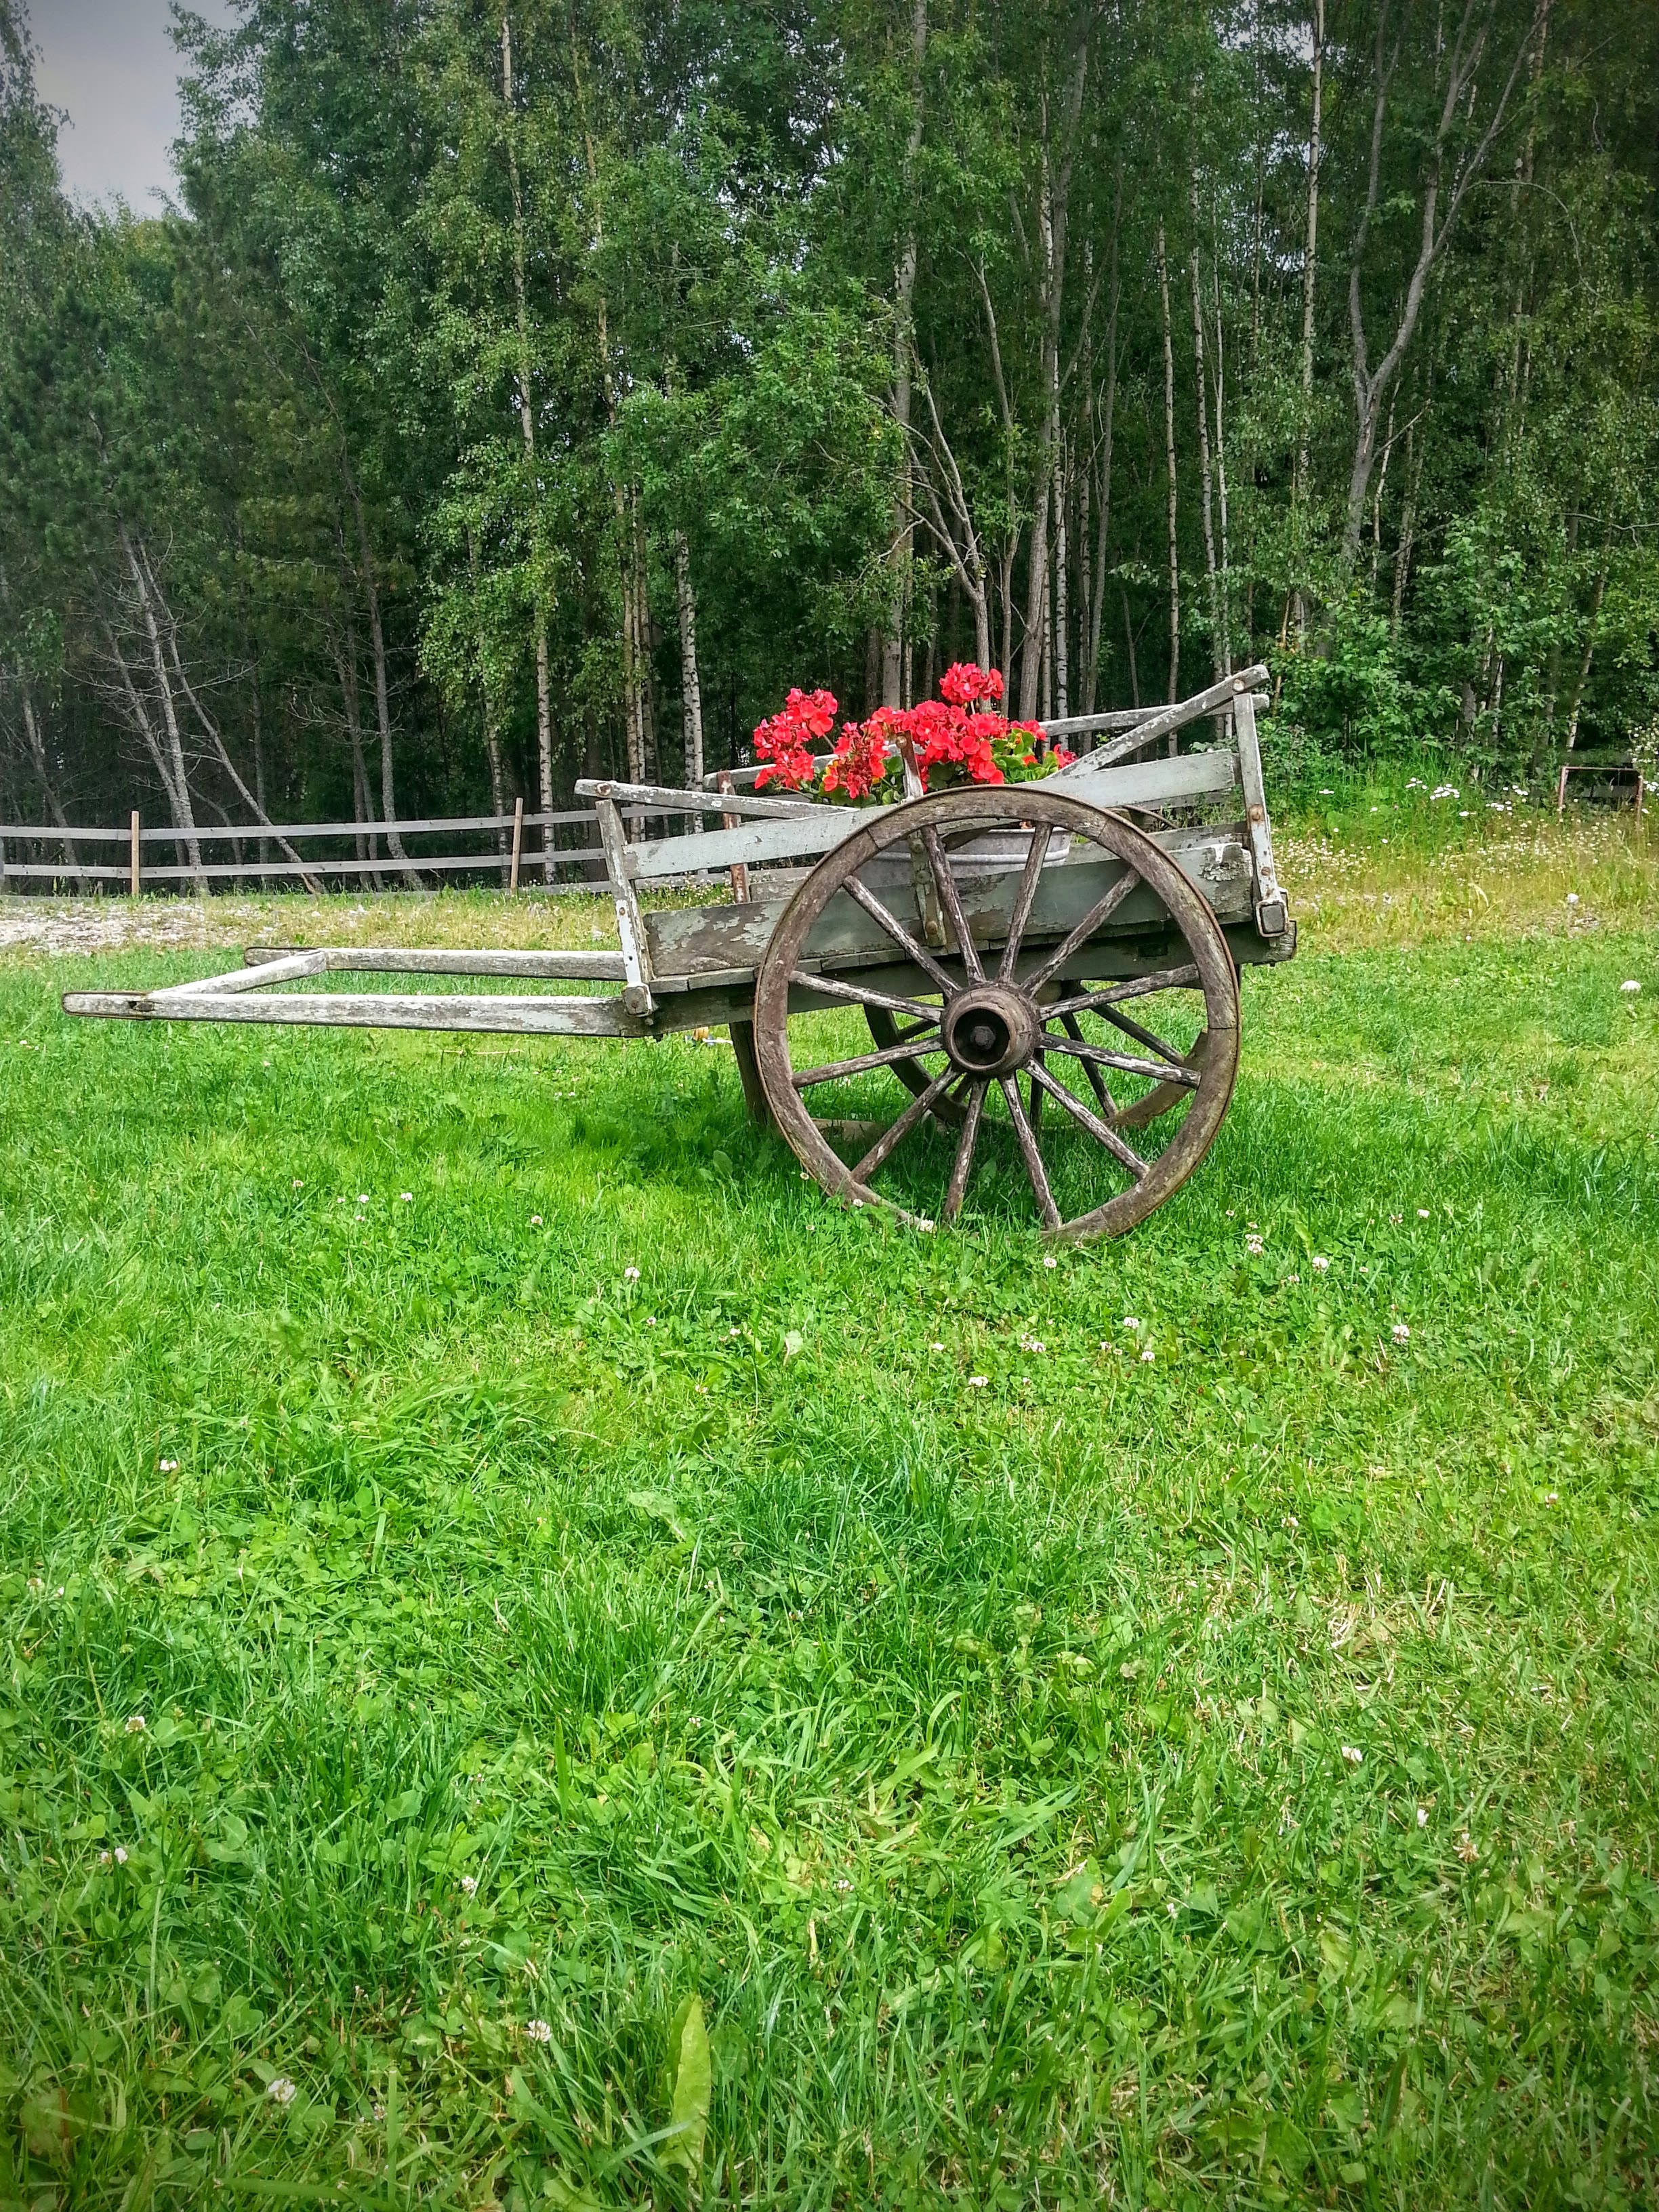
grass, lawn, meadow, wheel, cart, flower, old, bike, green, vehicle, pasture, backyard, cartwheel, yard, homestead, in the land of, floral arrangements